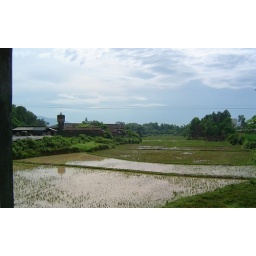
I shot this out the back door of a bathroom when I was taking a leak on the side of the road in Hainan